Tatra (company)

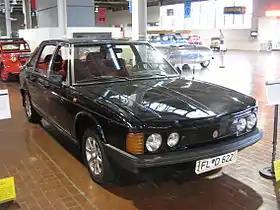
Tatra 613 (1976)

In 1968 a replacement was developed: the Tatra 613. It was styled by the Italian styling house of Vignale and was a more modern, less rounded shape. It was not until 1973 that the car went into production, and volume production did not begin until the following year. Although the layout remained the same, the body was all new, as was the engine, which was equipped with four overhead camshafts, a higher capacity motor (3495 cc) and an output close to . In addition, it had been moved somewhat forward for improved balance. These cars were built in five series and went through several modifications until production ceased in 1996. Over 11,000 cars were built, and sales slowed to a trickle of just a few dozen per year towards the end of production as Tatras began to seem more and more outdated.